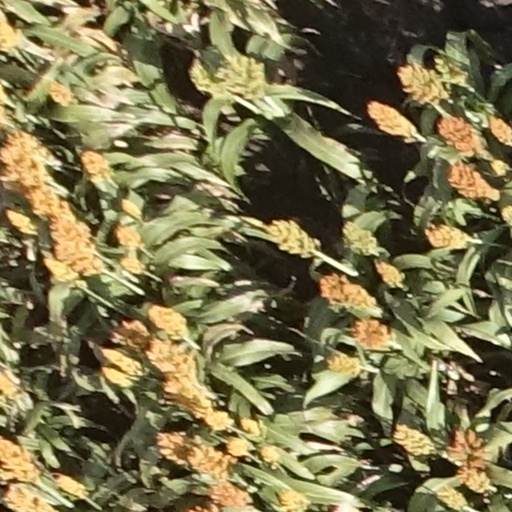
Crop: sorghum